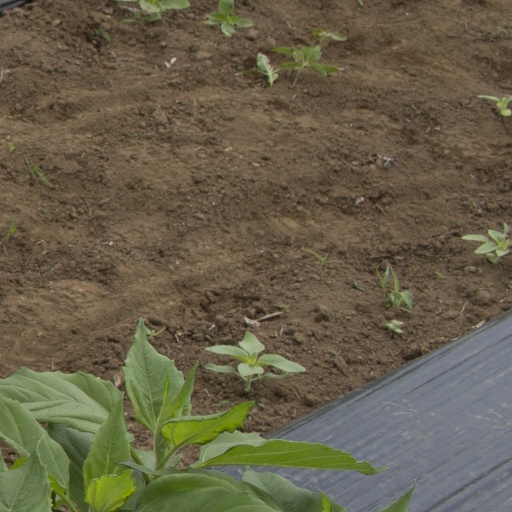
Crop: Jerusalem artichoke